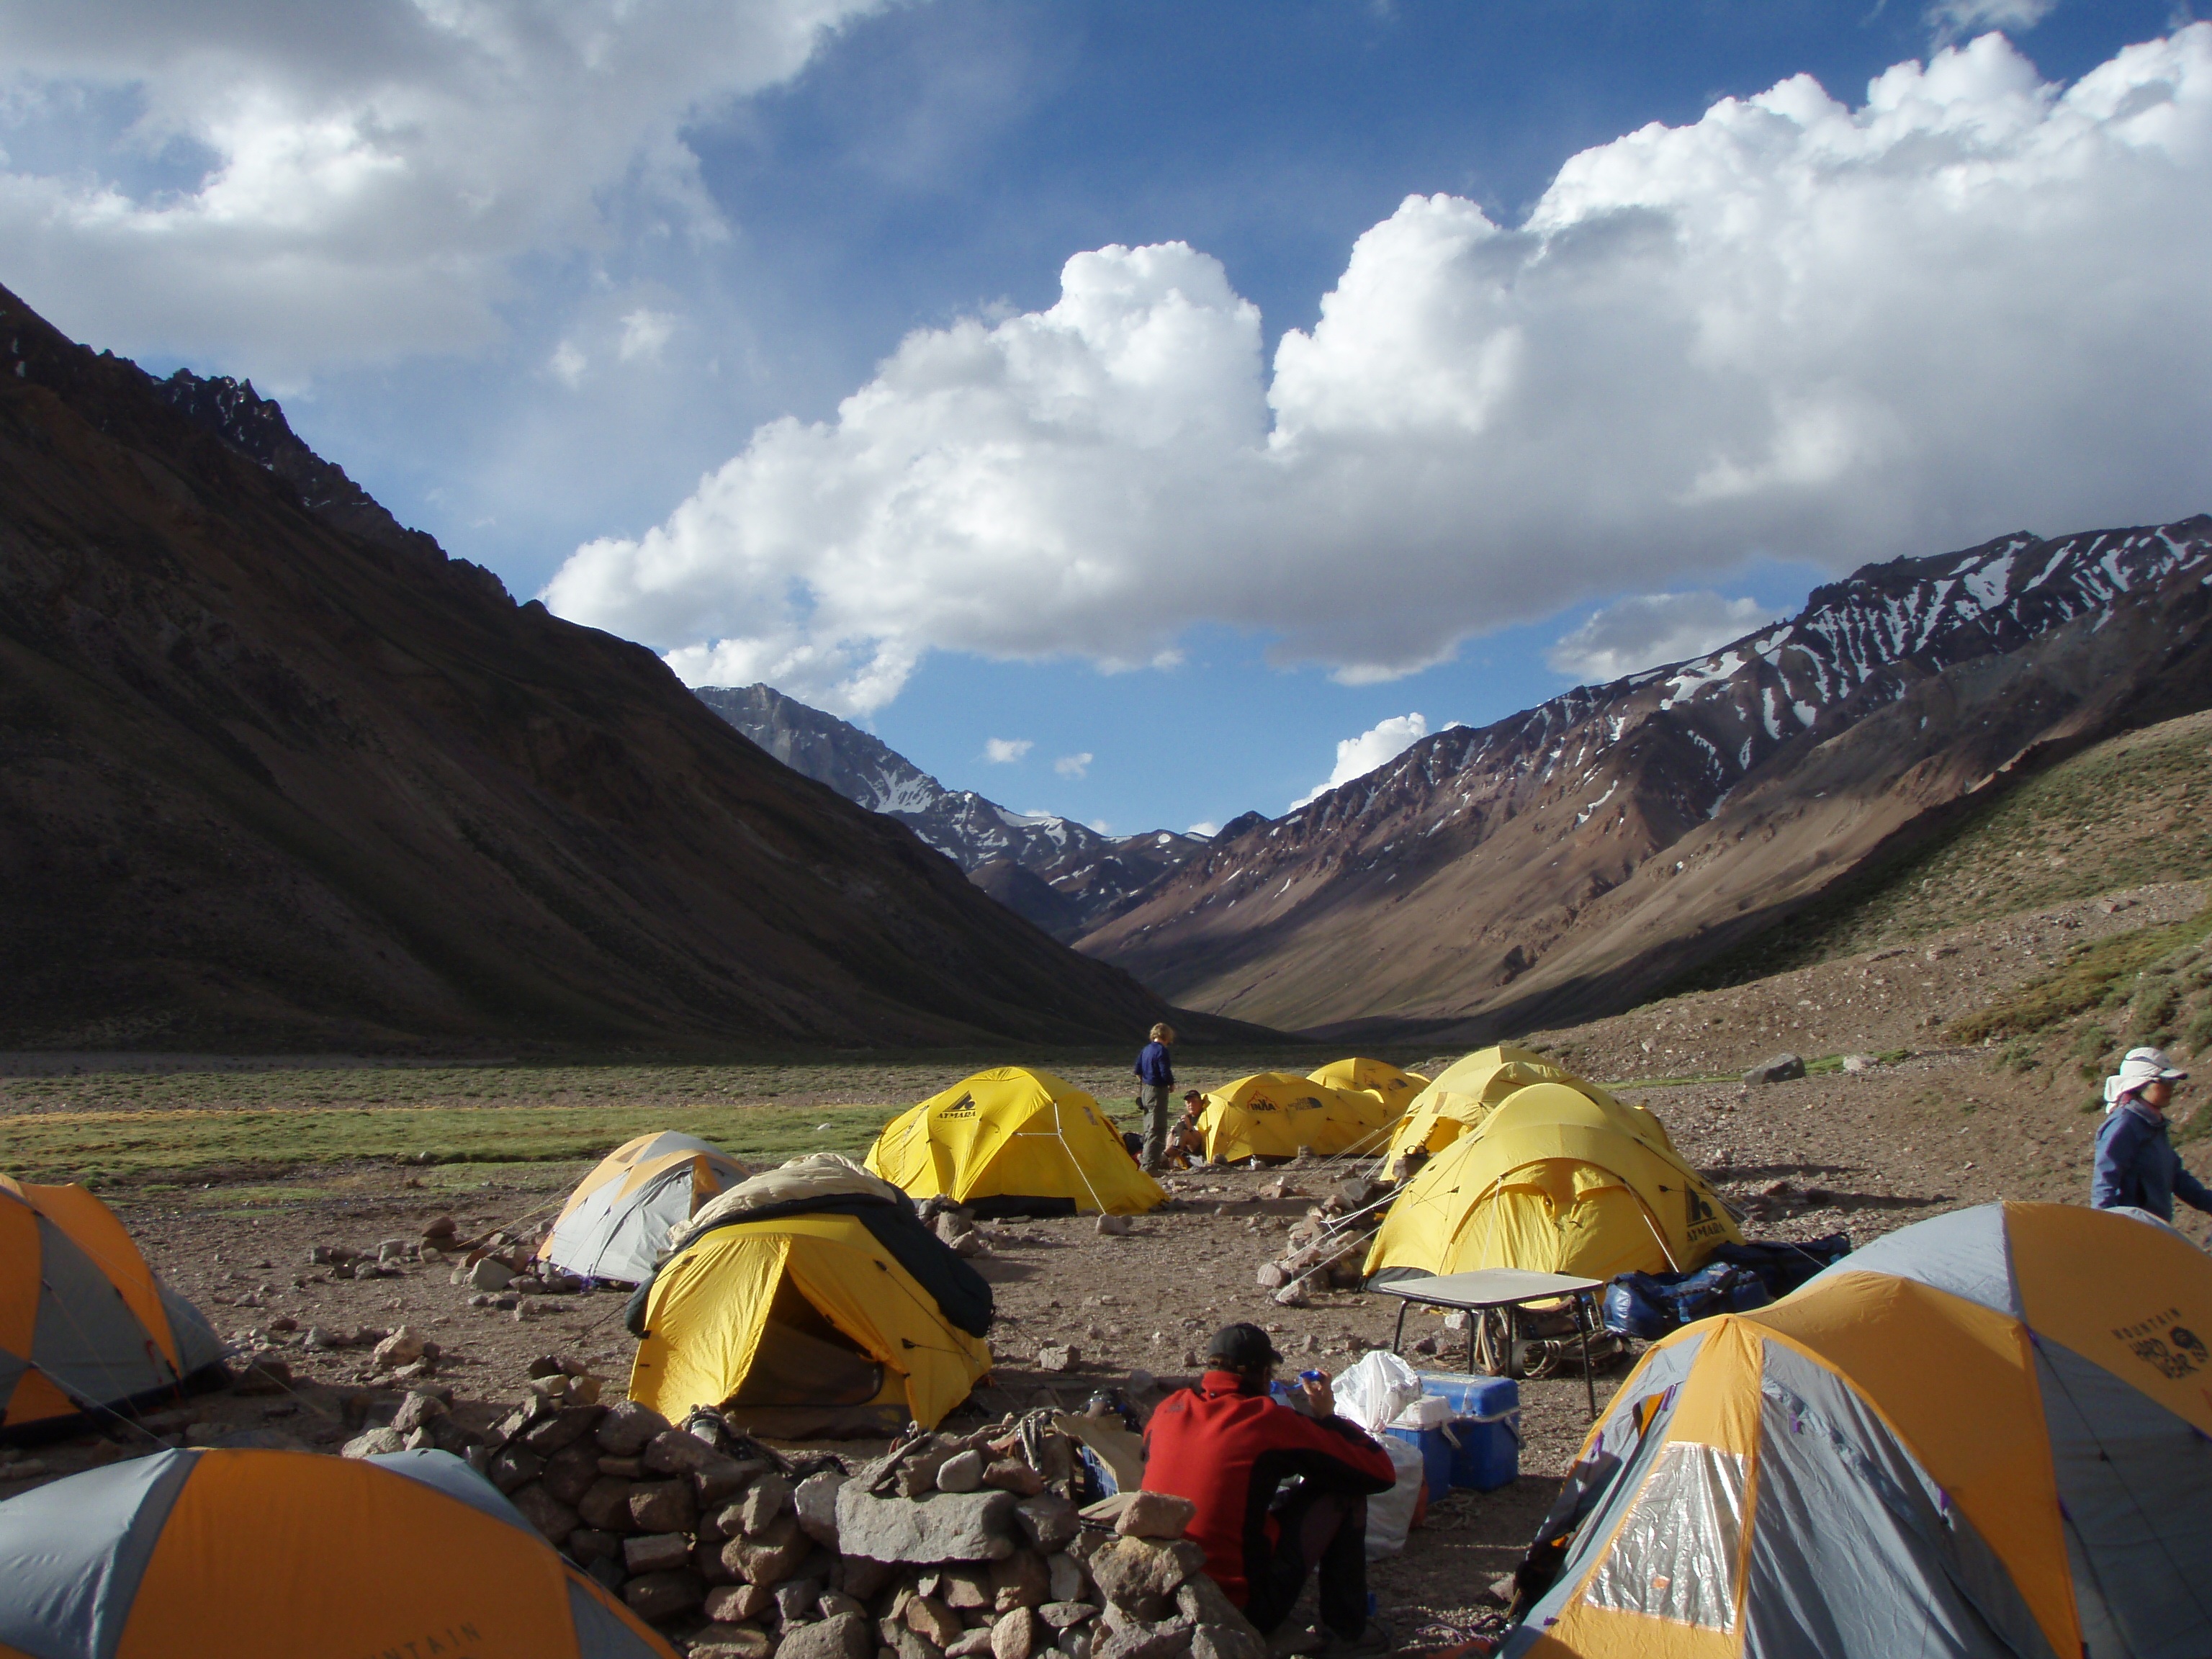
mountain, adventure, valley, mountain range, vehicle, extreme sport, mountaineering, camp, backpacking, tents, aconcagua, mountainous landforms